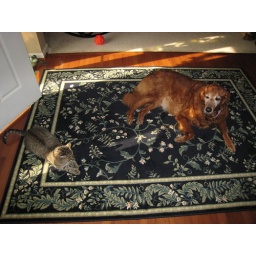
While the dog may own the house, the cat invader claims his spot in the sun.